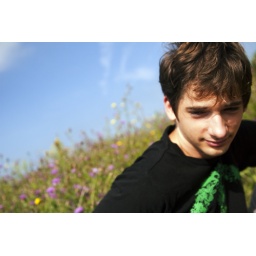
i took out of focus photos in a field of wild flowers